History of Airbus

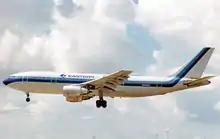
The first North American customer was Eastern Air Lines with this Airbus A300B4

In the face of lukewarm support from airlines for a 300+ seat Airbus A300, the partners submitted the A250 proposal, later becoming the A300B, a 250-seat airliner powered by pre-existing engines. This dramatically reduced development costs, as the Rolls-Royce RB207 to be used in the A300 represented a large proportion of the costs. The RB207 had also suffered difficulties and delays, since Rolls-Royce was concentrating its efforts on the development of another jet engine, the RB211, for the Lockheed L-1011 and Rolls-Royce entering into administration due to bankruptcy in 1971. The A300B was smaller but lighter and more economical than its three-engined American rivals.